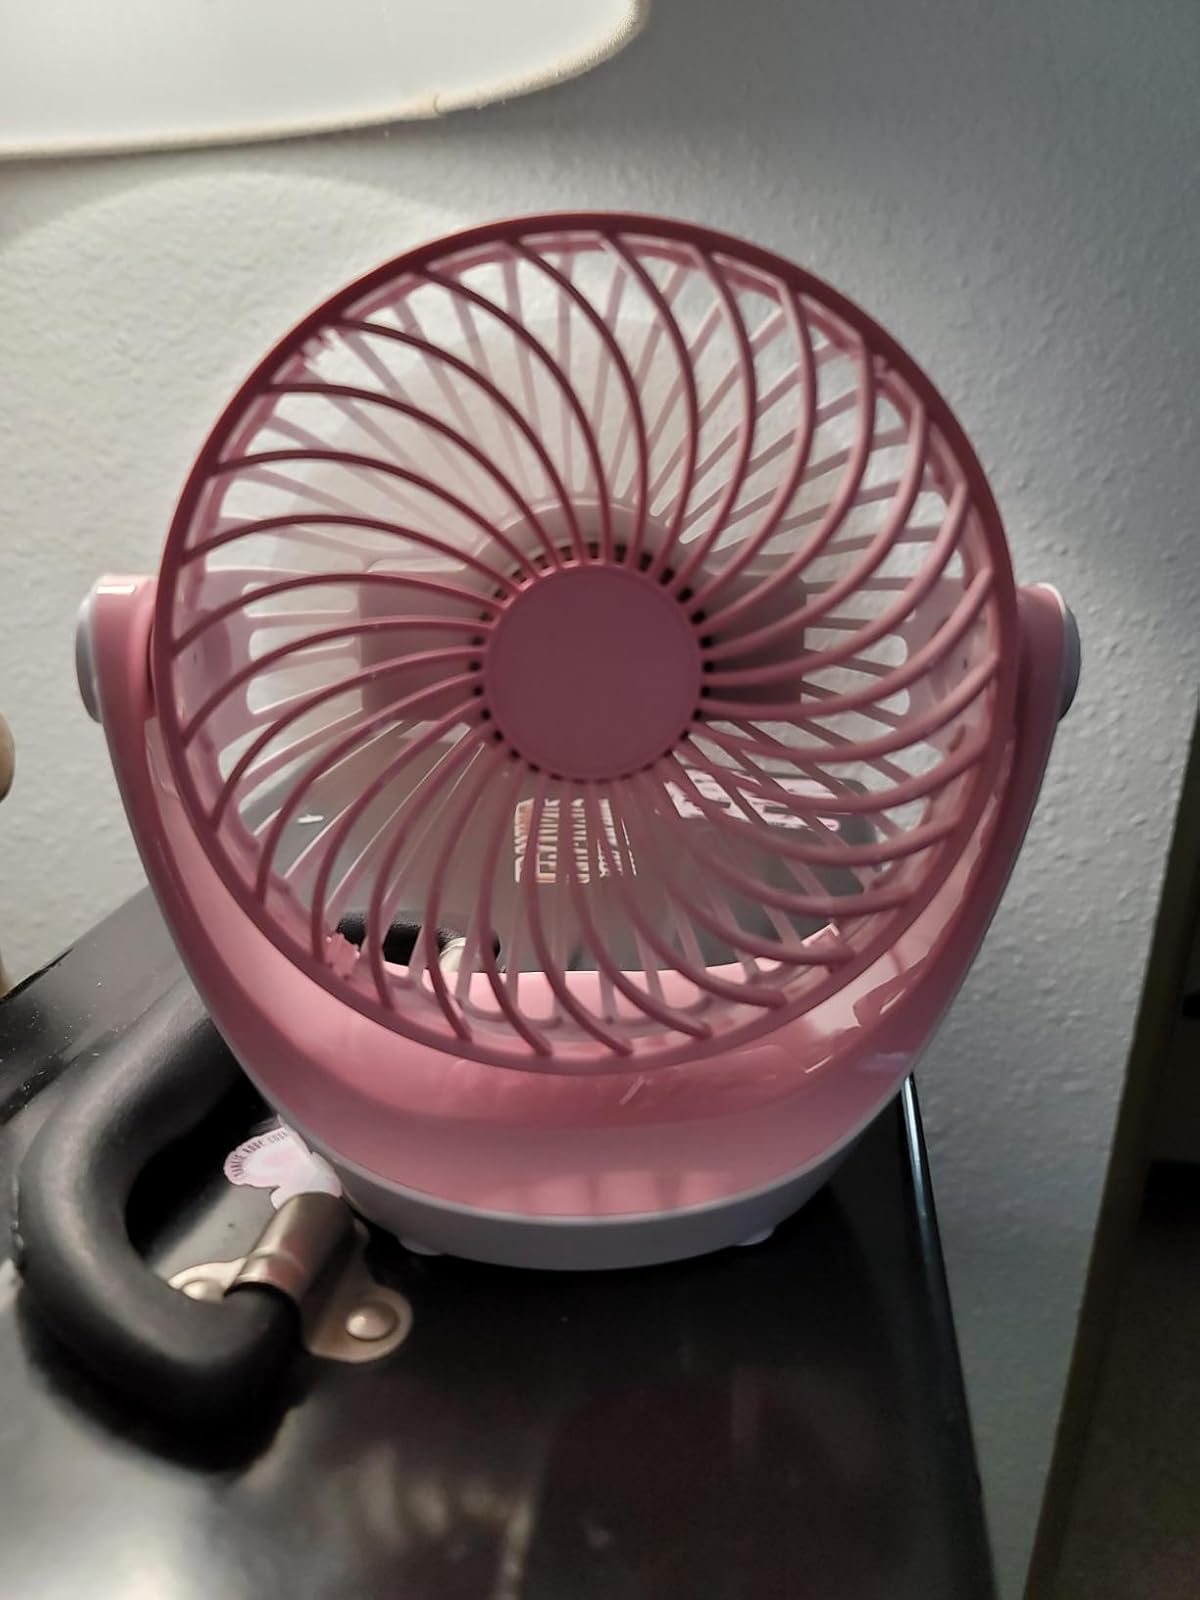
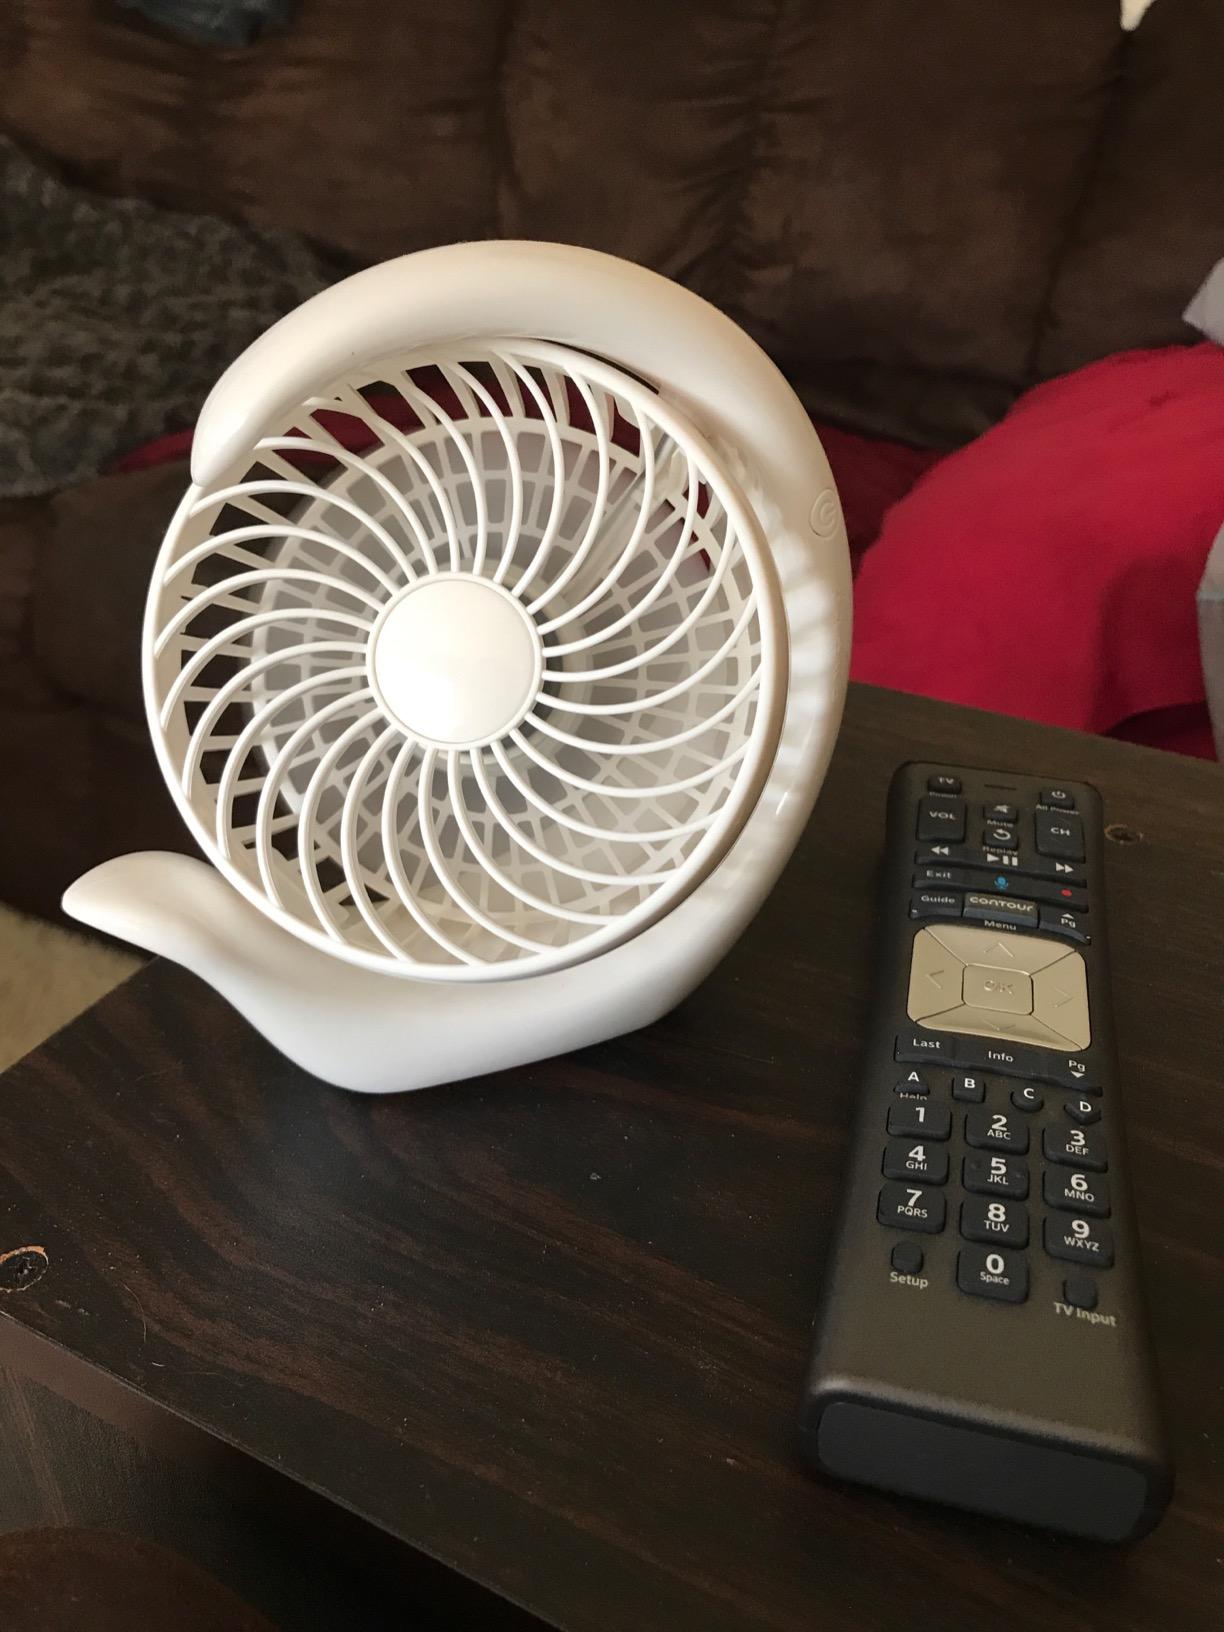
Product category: fan
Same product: no